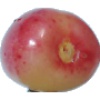
Label: Cherry Rainier 1